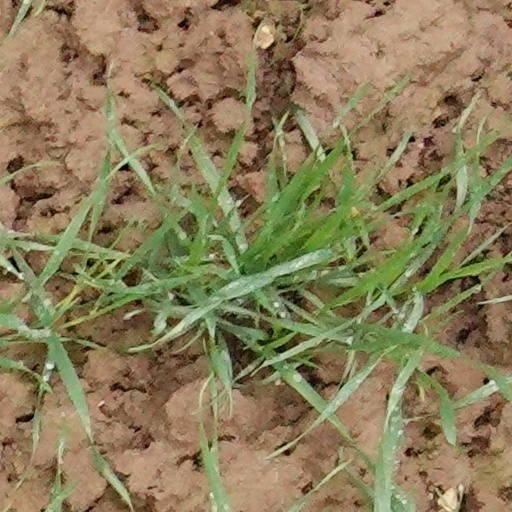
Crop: wheat